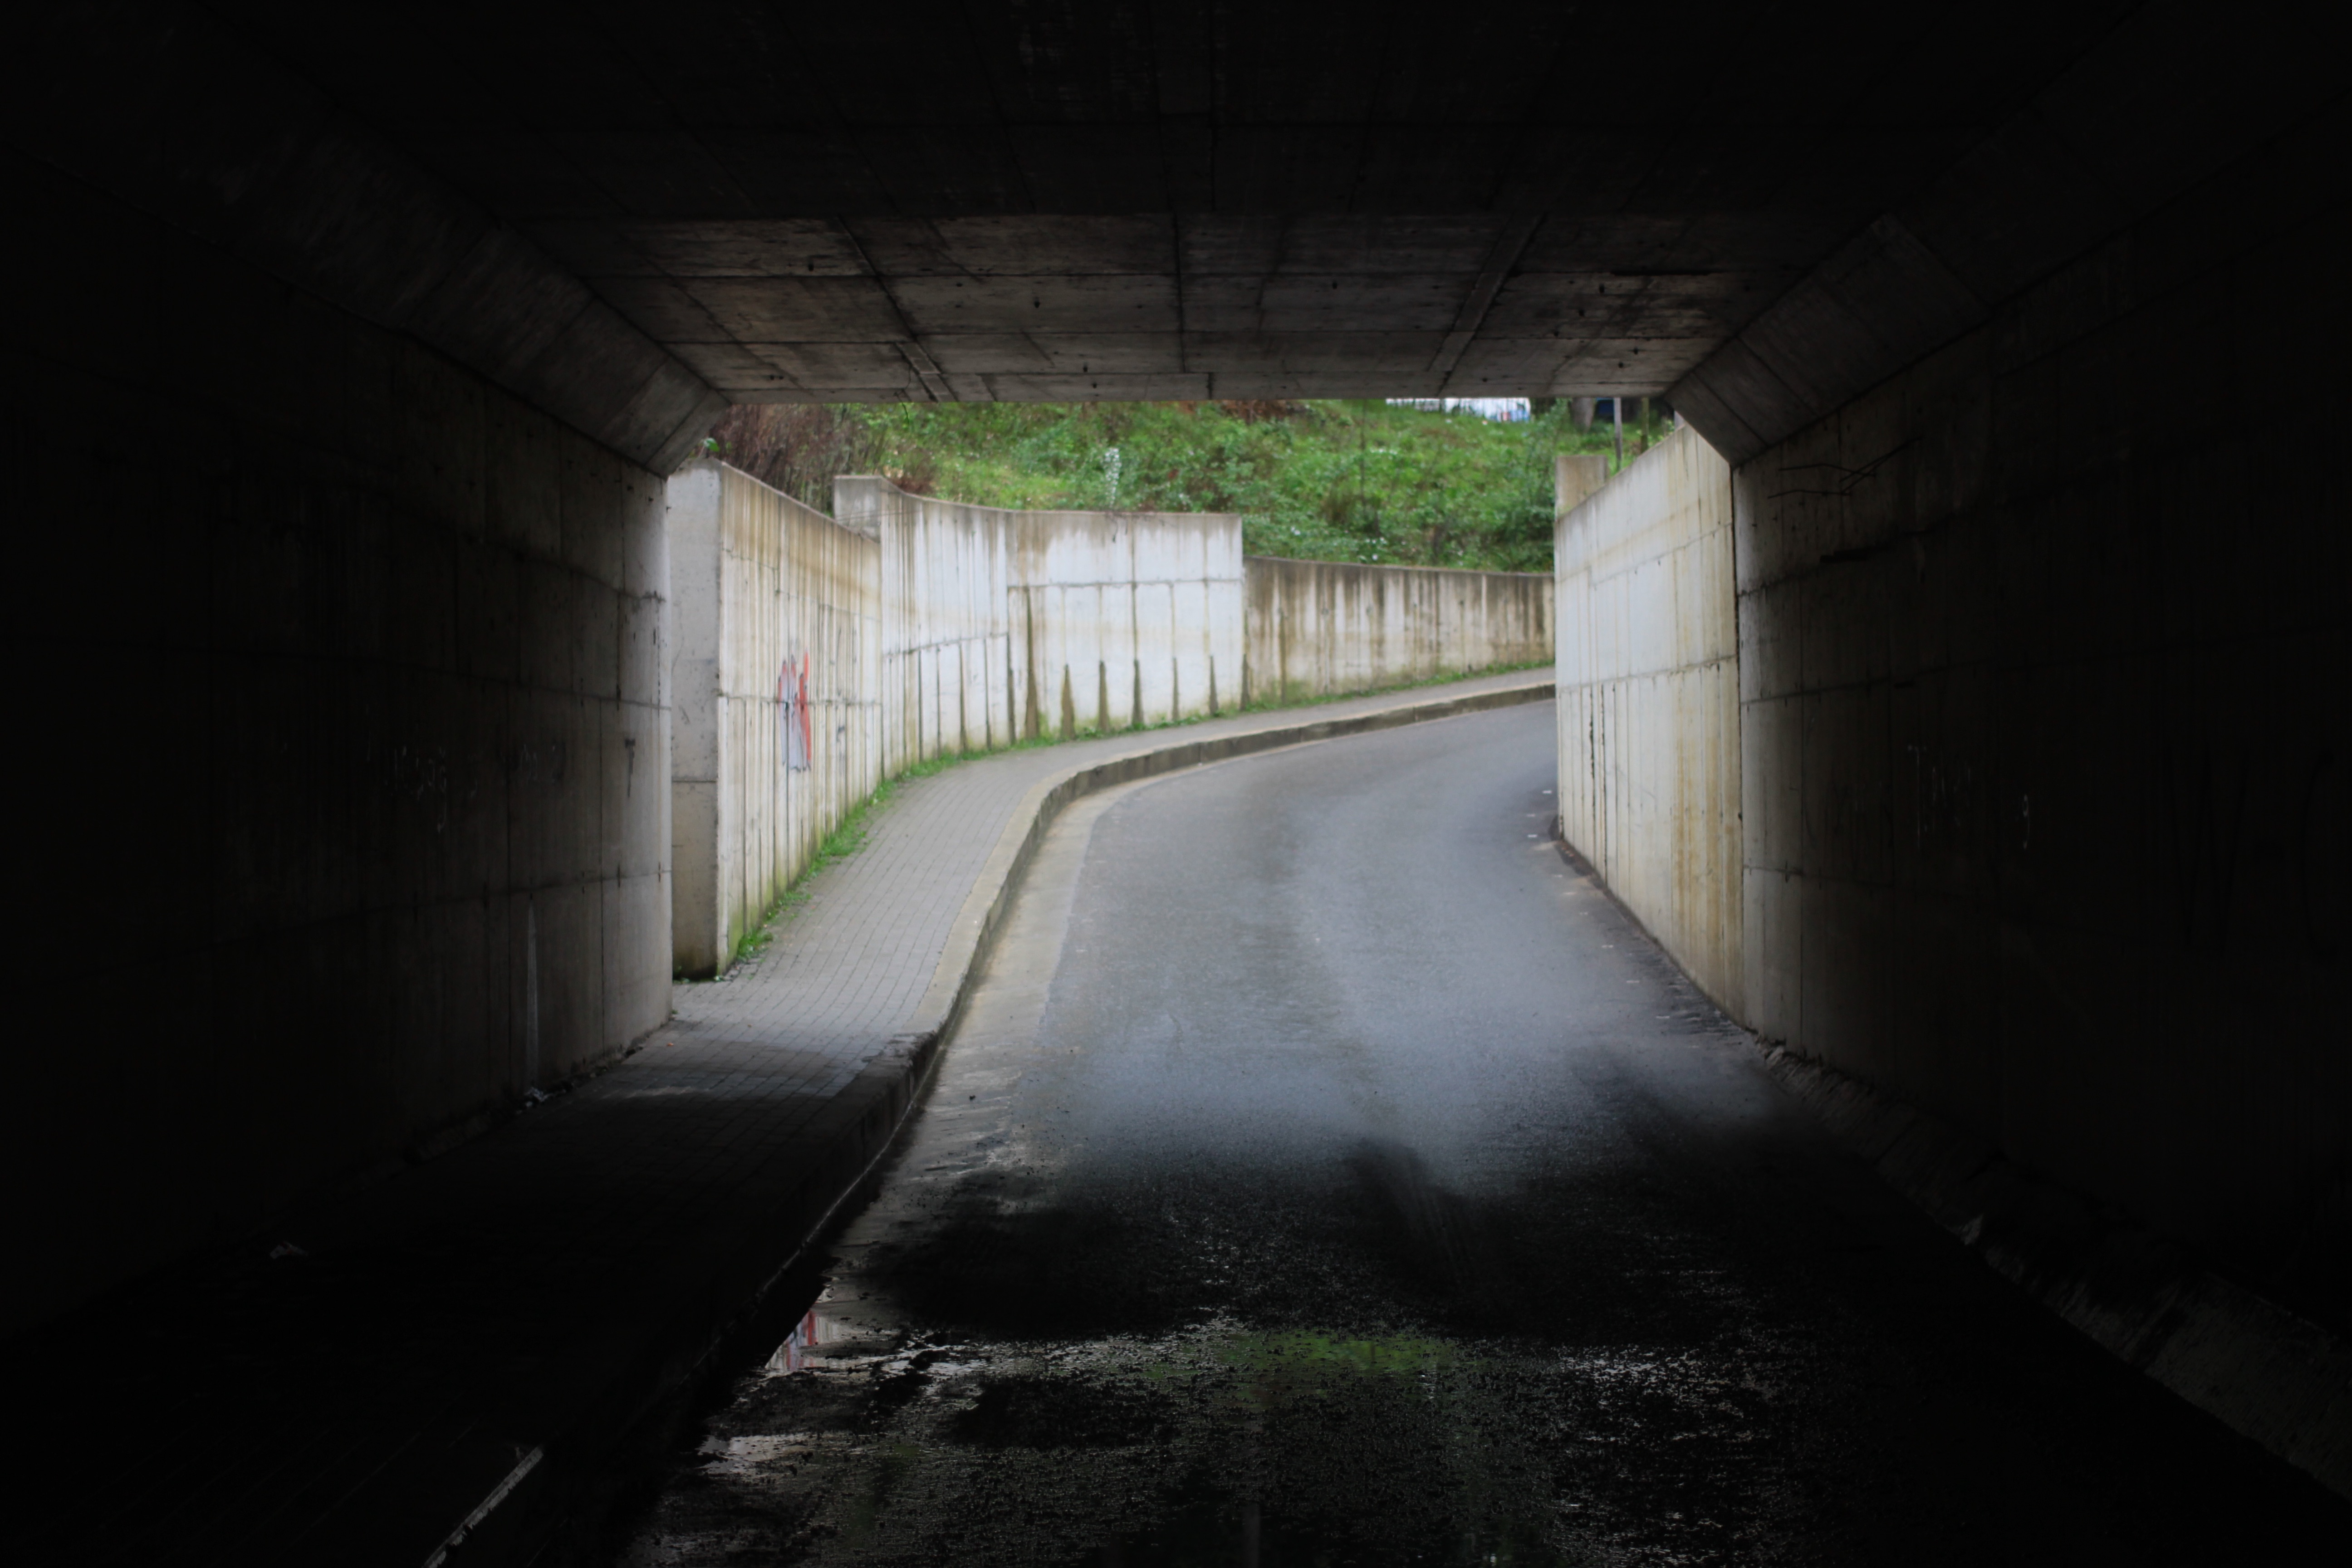
light, road, sunlight, alley, tunnel, subway, darkness, infrastructure